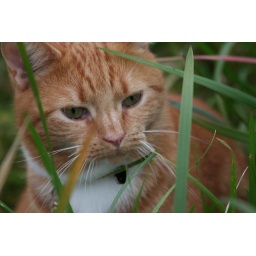
Very sweet and trusting red cat living in Oudesluis / Netherlands.